Naoetsu Station

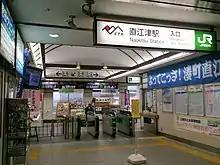
Ticket barriers

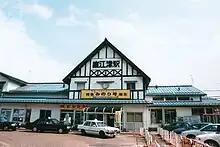
Former building, September 1997

The station has three island platforms with an elevated station building. The station has a "Midori no Madoguchi" staffed ticket office.